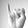
ASL letter: I